First Presbyterian Church of Pulaski

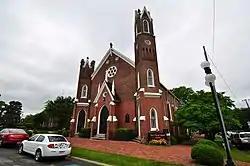
First Presbyterian Church of Pulaski, May 2014.

First Presbyterian Church of Pulaski is a historic church at 202 S. Second Street in Pulaski, Tennessee.